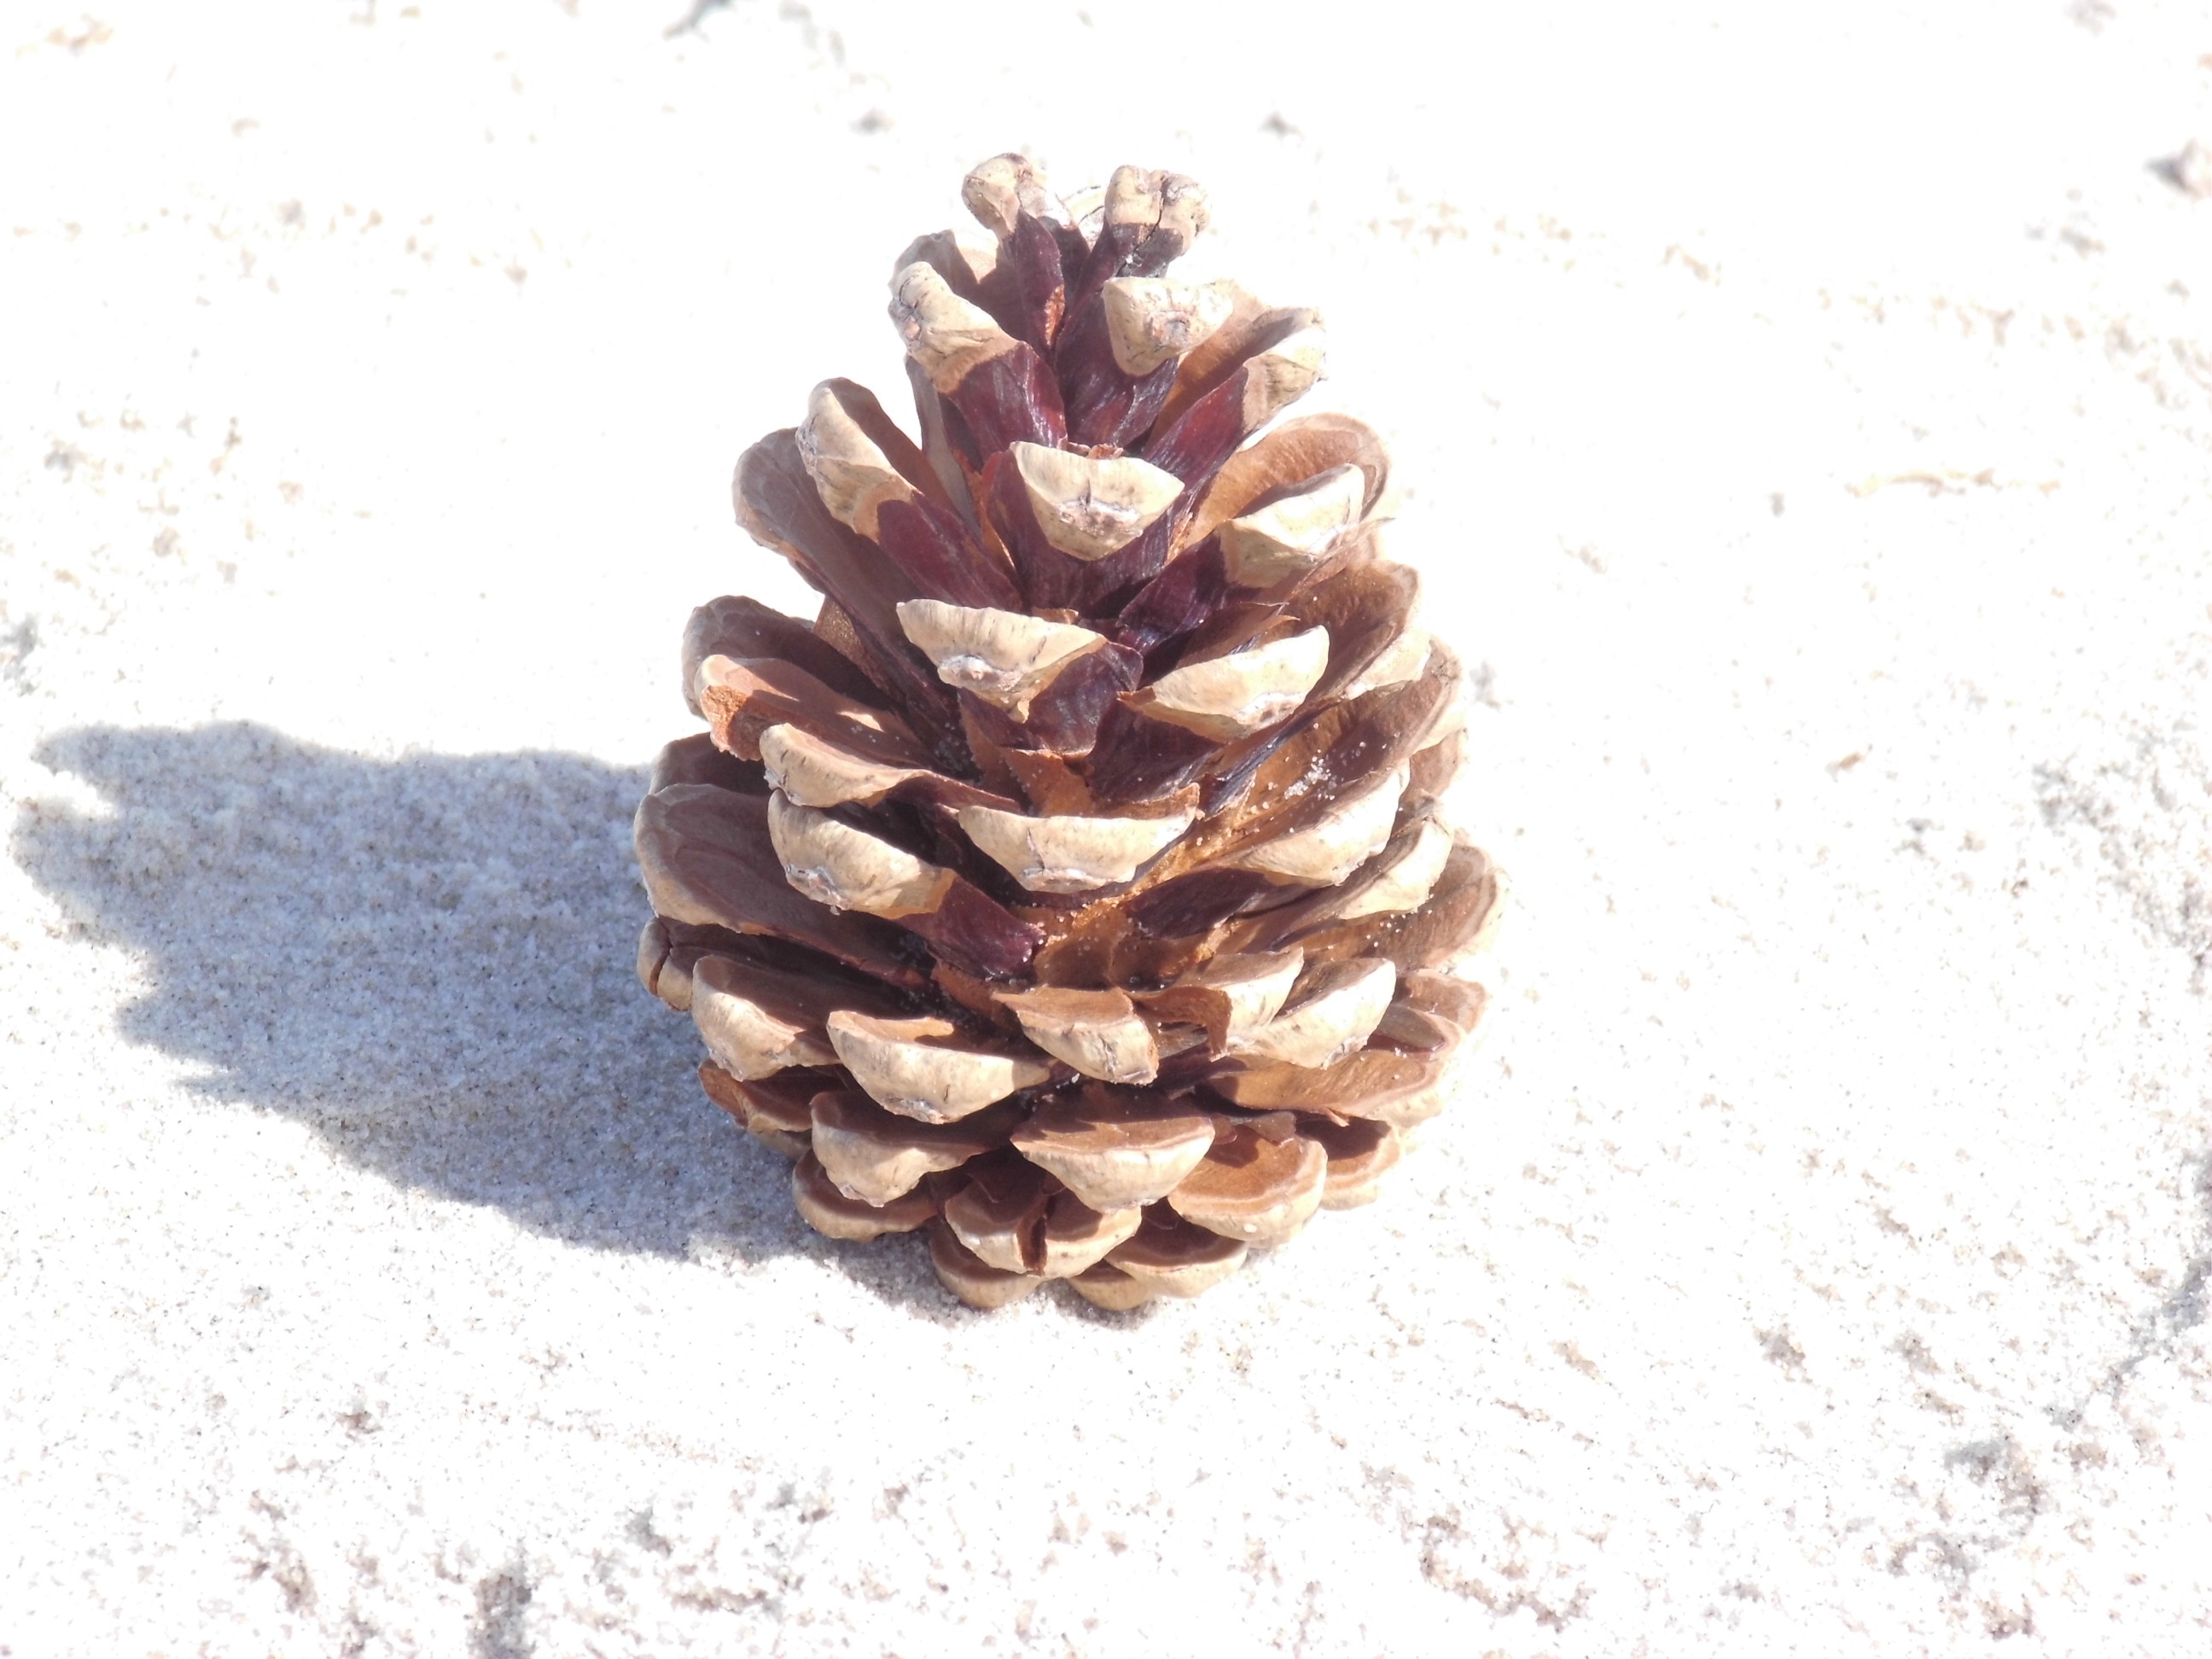
tree, branch, plant, wood, leaf, pine, fir, twig, conifer, tap, spruce, pine cones, pine family, grass family, woody plant, land plant, conifer cone, kienapfel